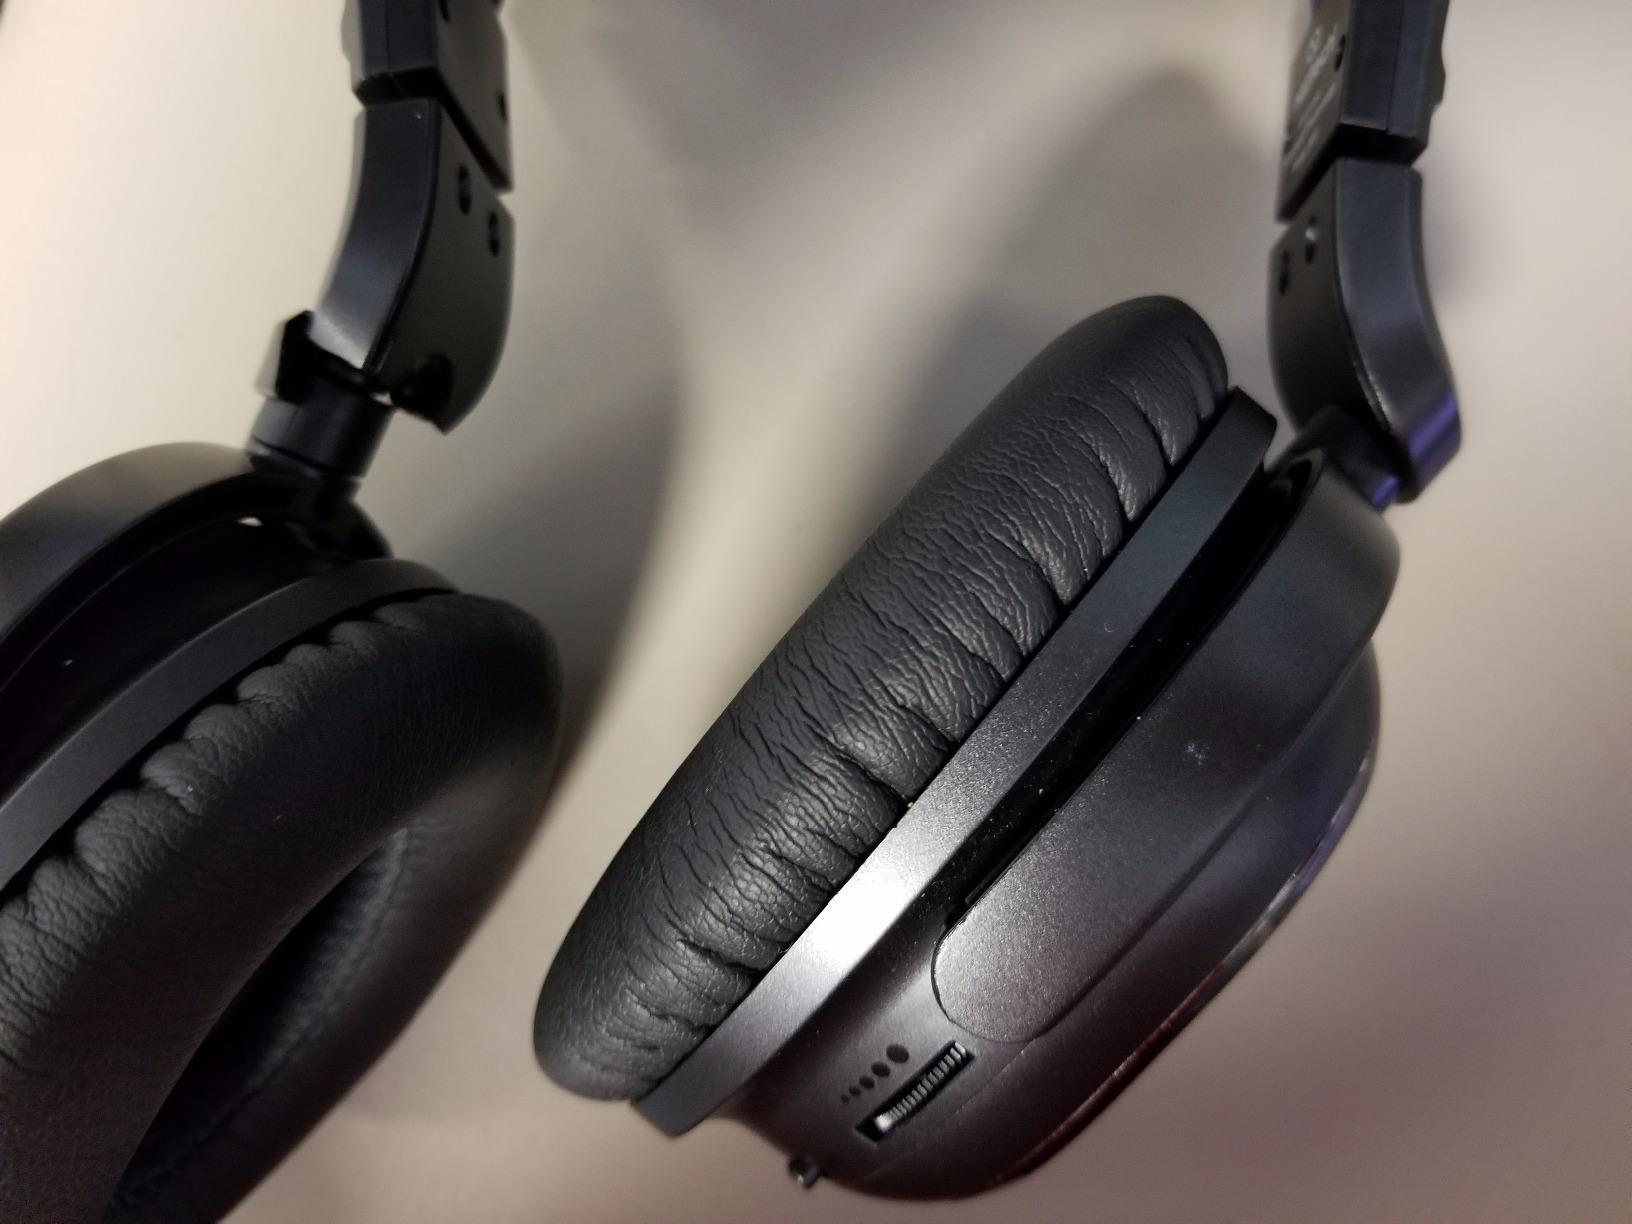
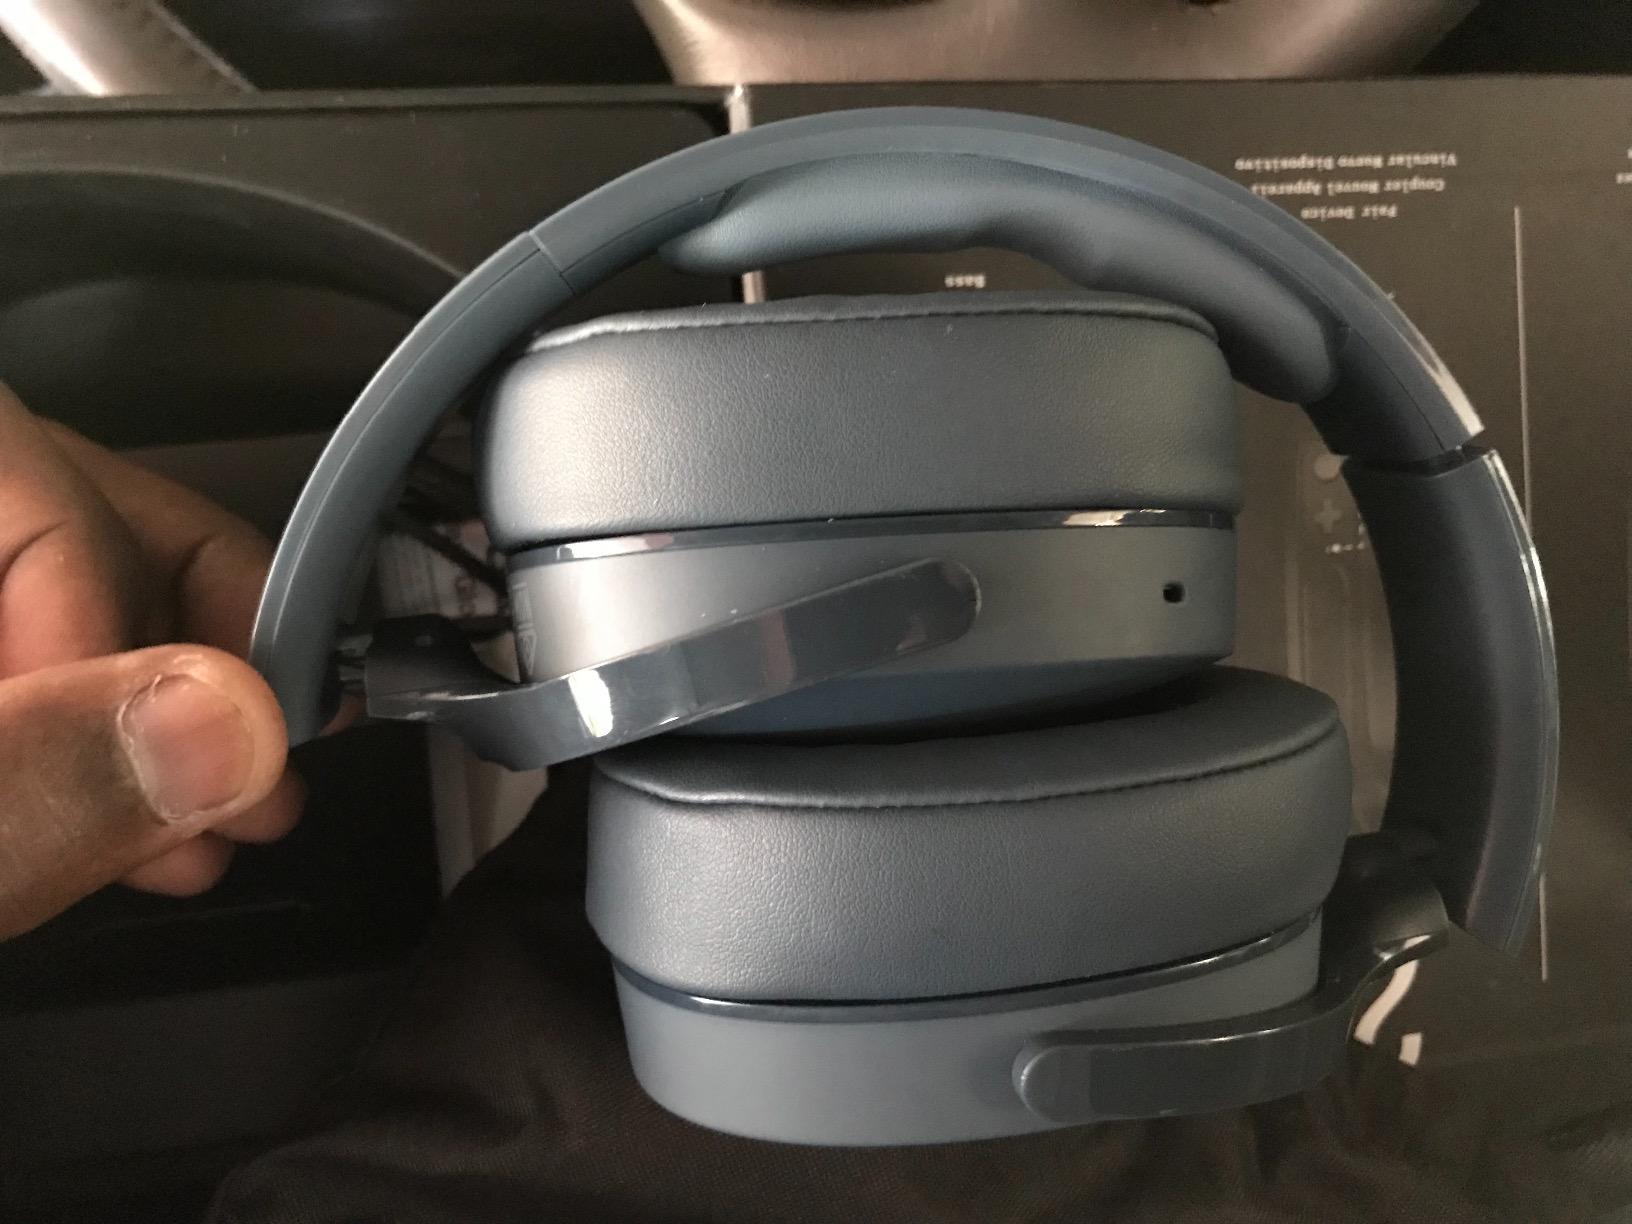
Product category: headphones
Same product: no